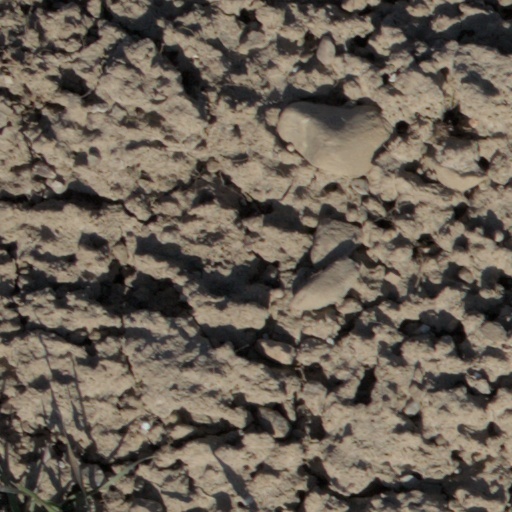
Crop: wheat